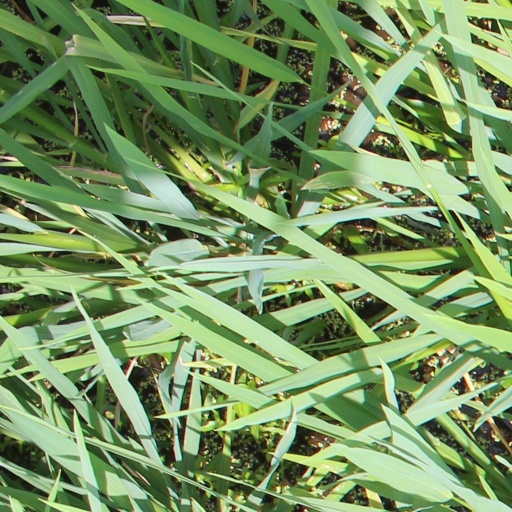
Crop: rice